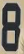
Number: 8